Konrad Hoffmann

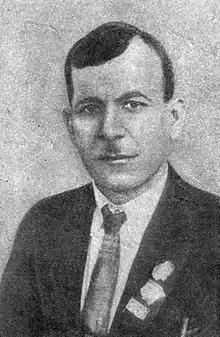
A 1938 drawing of Hoffmann

Konrad Hoffmann (Pokrovskaya sloboda, 1894 – Andijan, 1977) was a Soviet–Volga German politician. From 1938 to 1941, he served as the last head of state of the Volga German ASSR.